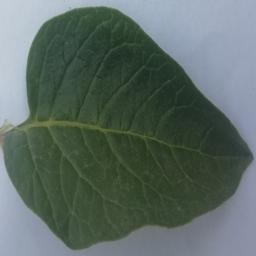
Etiqueta: Sana